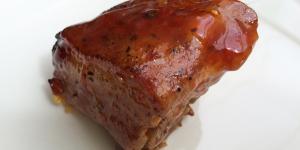
costillas en salsa agridulce